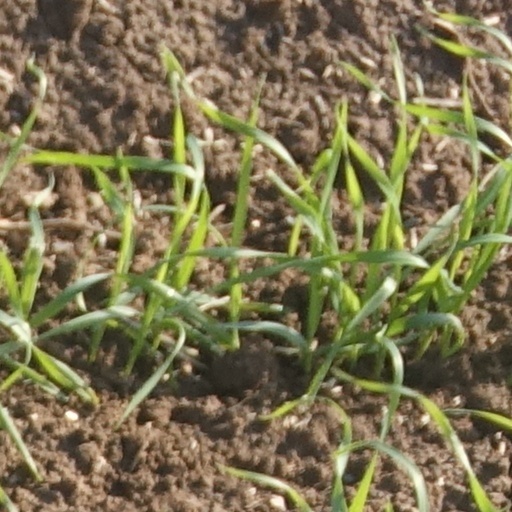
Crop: wheat